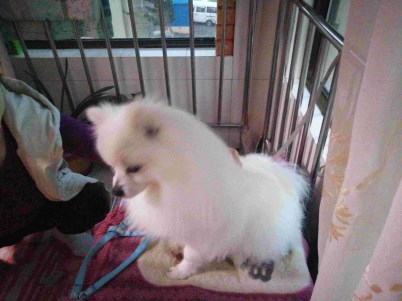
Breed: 1936-n000005-Pomeranian